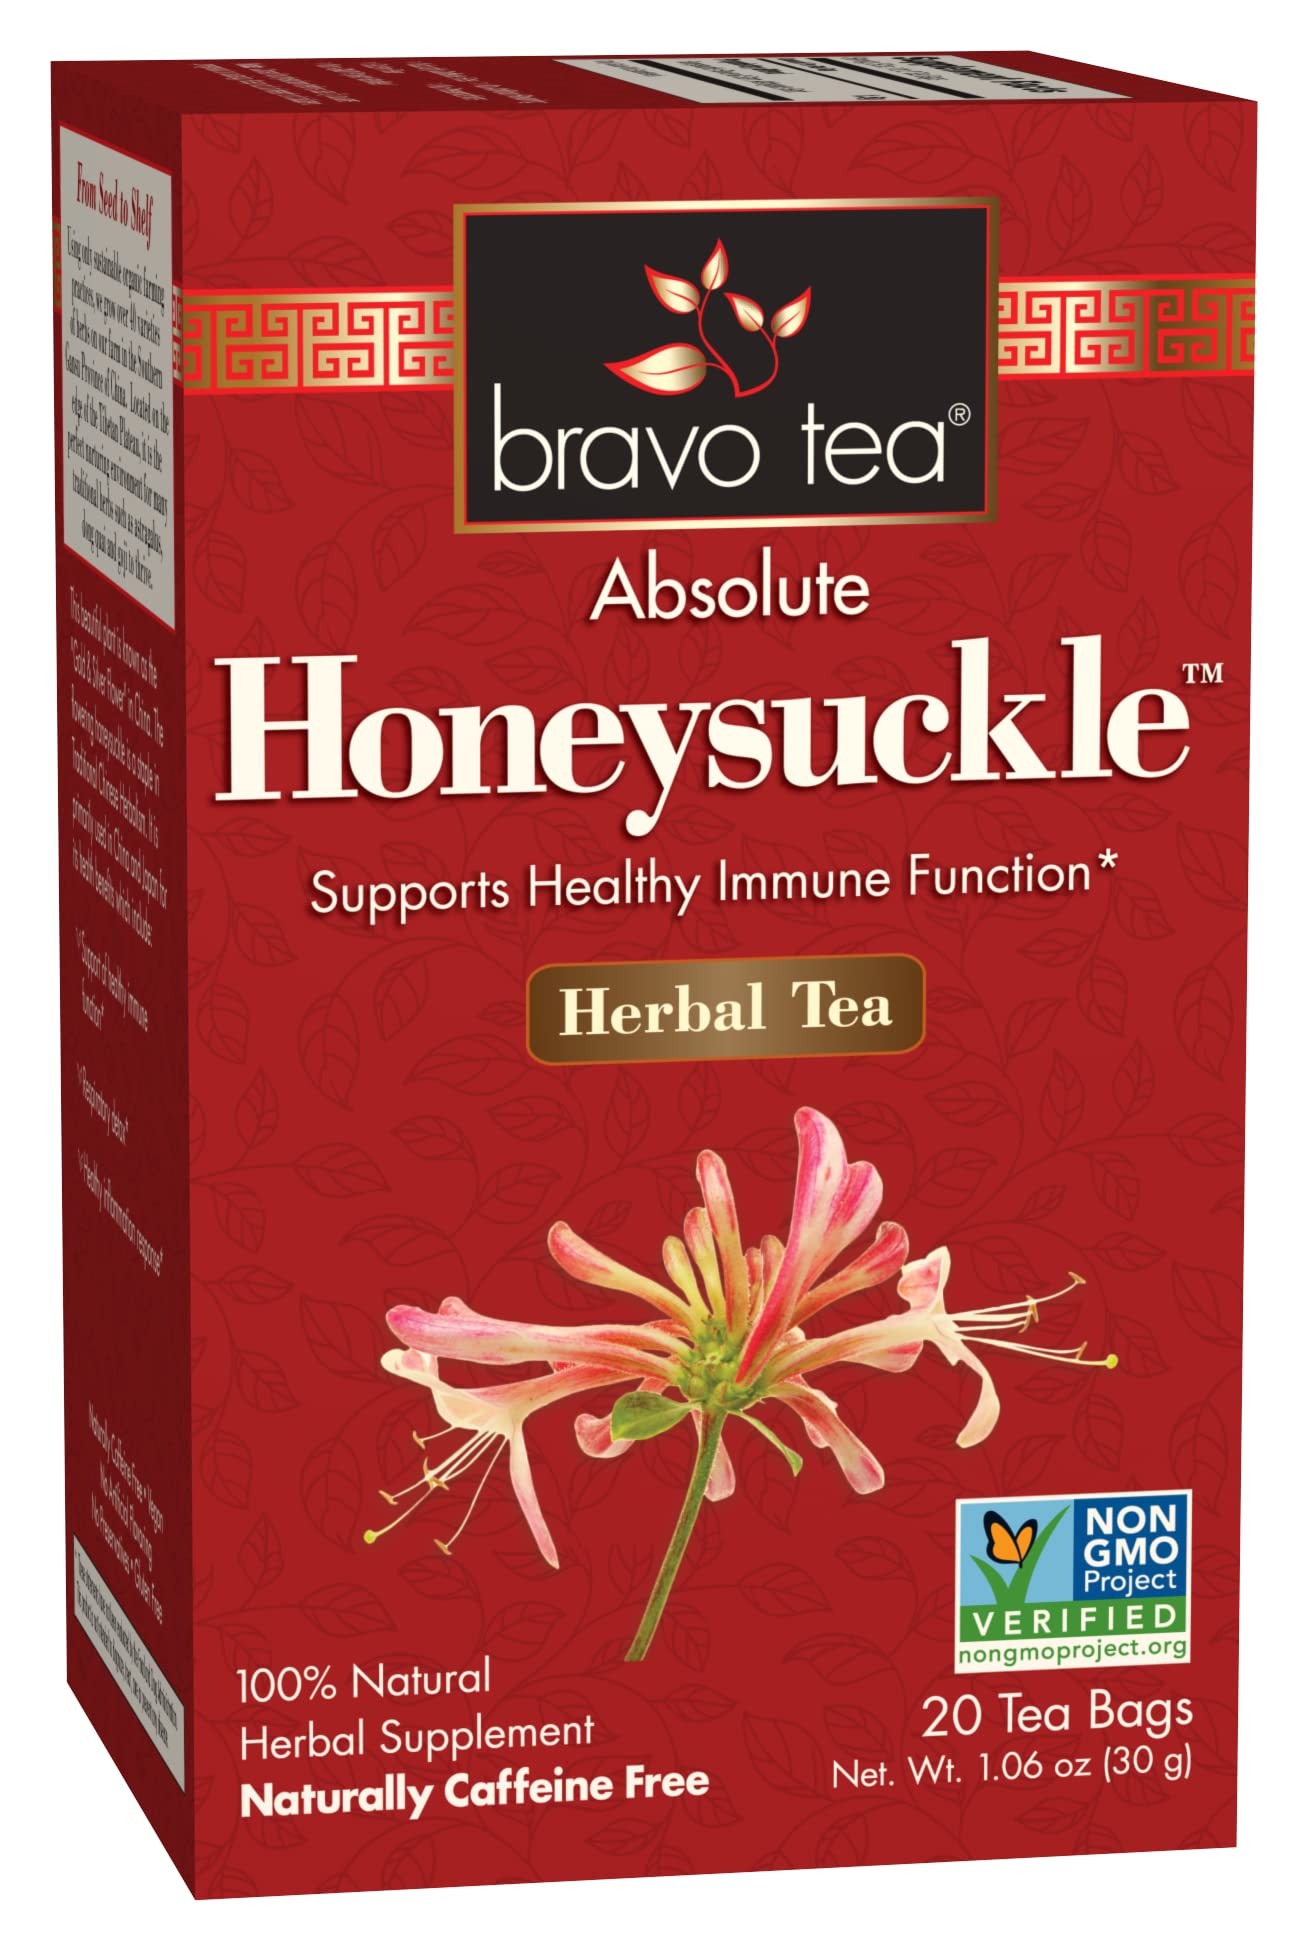
Item Name: Bravo Tea Honeysuckle Herbal Tea Caffeine Free, 20 tea bags, 1 count
Bullet Point 1: Time Tested Benefits: Made in the USA, Bravo Tea’s functional blends are based on the wisdom of Traditional Eastern Herbalism, a natural holistic system that has been practiced for over 4,000 years, cultivating health and wellness.
Bullet Point 2: Absolute Herbs: Both our functional and single herb focused blends are handcrafted with only premium quality herbs. Many of these herbs are grown on our organic farm located on the pristine Tibetan Plateau, or sustainably sourced around the globe from native habitats for the maximum potency and purity Mother Nature can offer.
Bullet Point 3: Authentic and Delicious Flavor: By accentuating their natural flavors, we make it possible for you to experience healthy herbs in their purest form.
Bullet Point 4: Quantity: 20 tea bags per box
Value: 20.0
Unit: Count

Price: 10.13